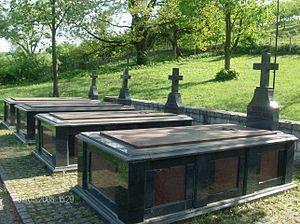
Brusnica est un village de Serbie situé dans la municipalité de Gornji Milanovac, district de Moravica. Au recensement de 2011, il comptait 740 habitants.
Gornji Milanovac est une ville et une municipalité de Serbie, situées dans le district de Moravica. Au recensement de 2011, la ville comptait 24 048 habitants et la municipalité dont elle est le centre 44 438.